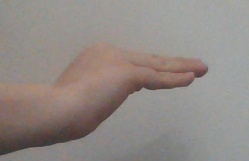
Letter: haa